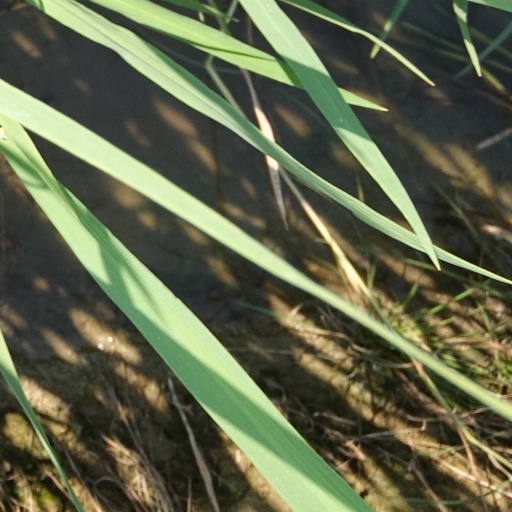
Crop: rice